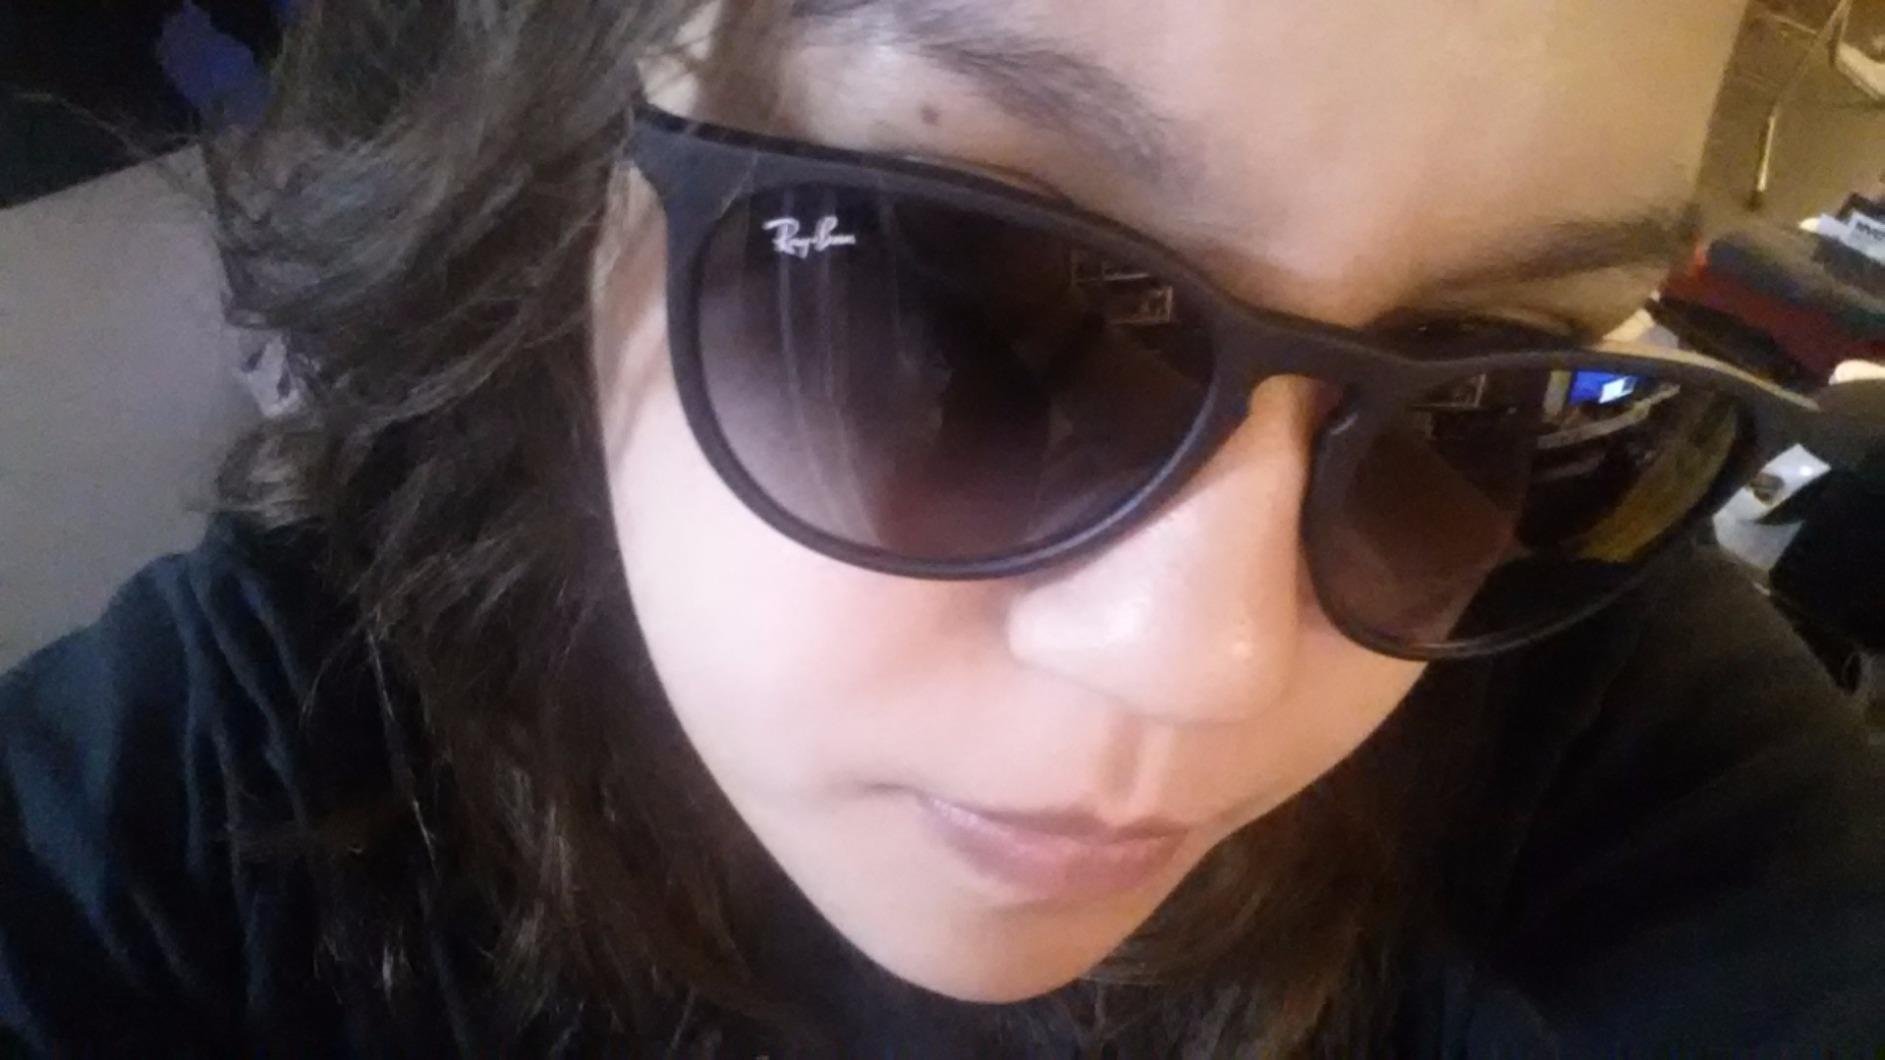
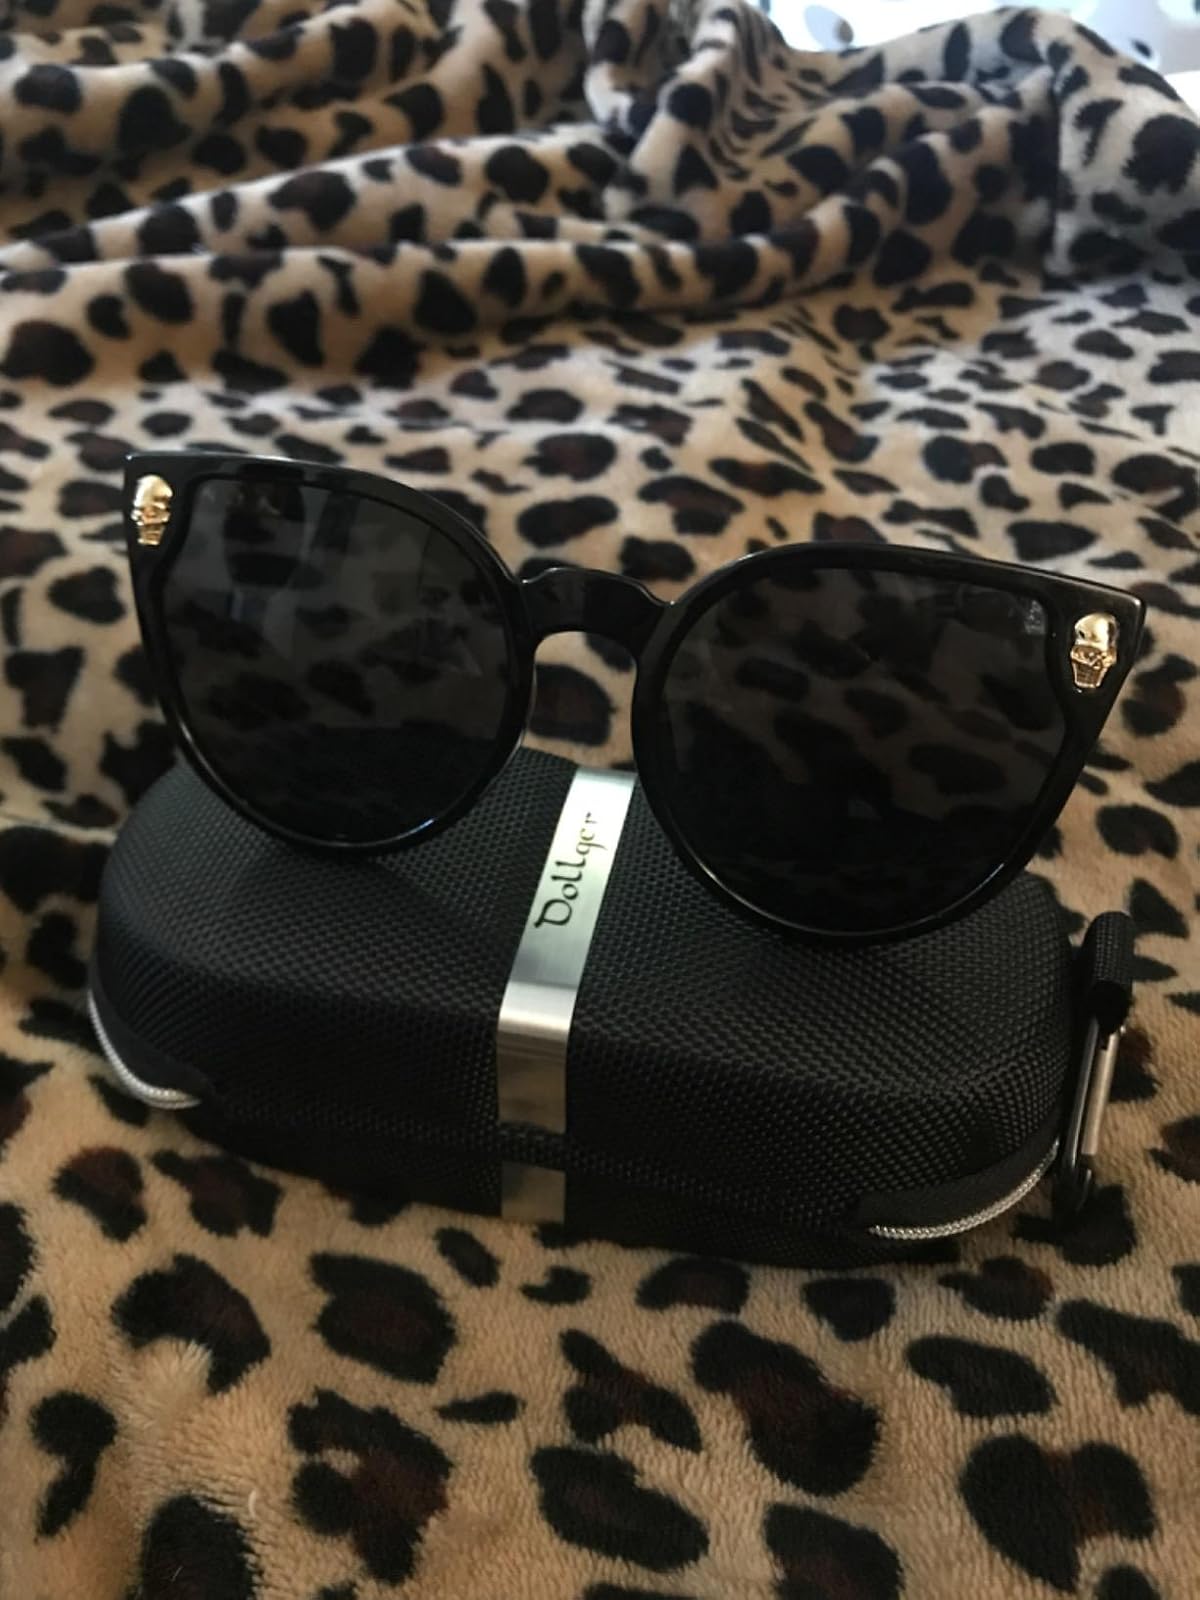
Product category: accessories_sunglasses
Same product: no